Tegucigalpa

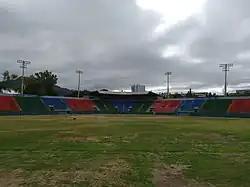
Chochi Sosa Baseball Stadium

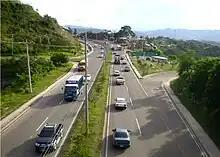
Southbound view of Anillo Periférico (beltway) at the María Pediatric Hospital exit

Tegucigalpa serves as the national education center, hosting most of the universities and higher education institutions in the country. For 2011, the national government allocated L. 9.175 billion (US$484.9 million) of the national public education budget (equal to 42.1 percent of total) to the Central District.